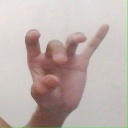
अक्षर: ओ